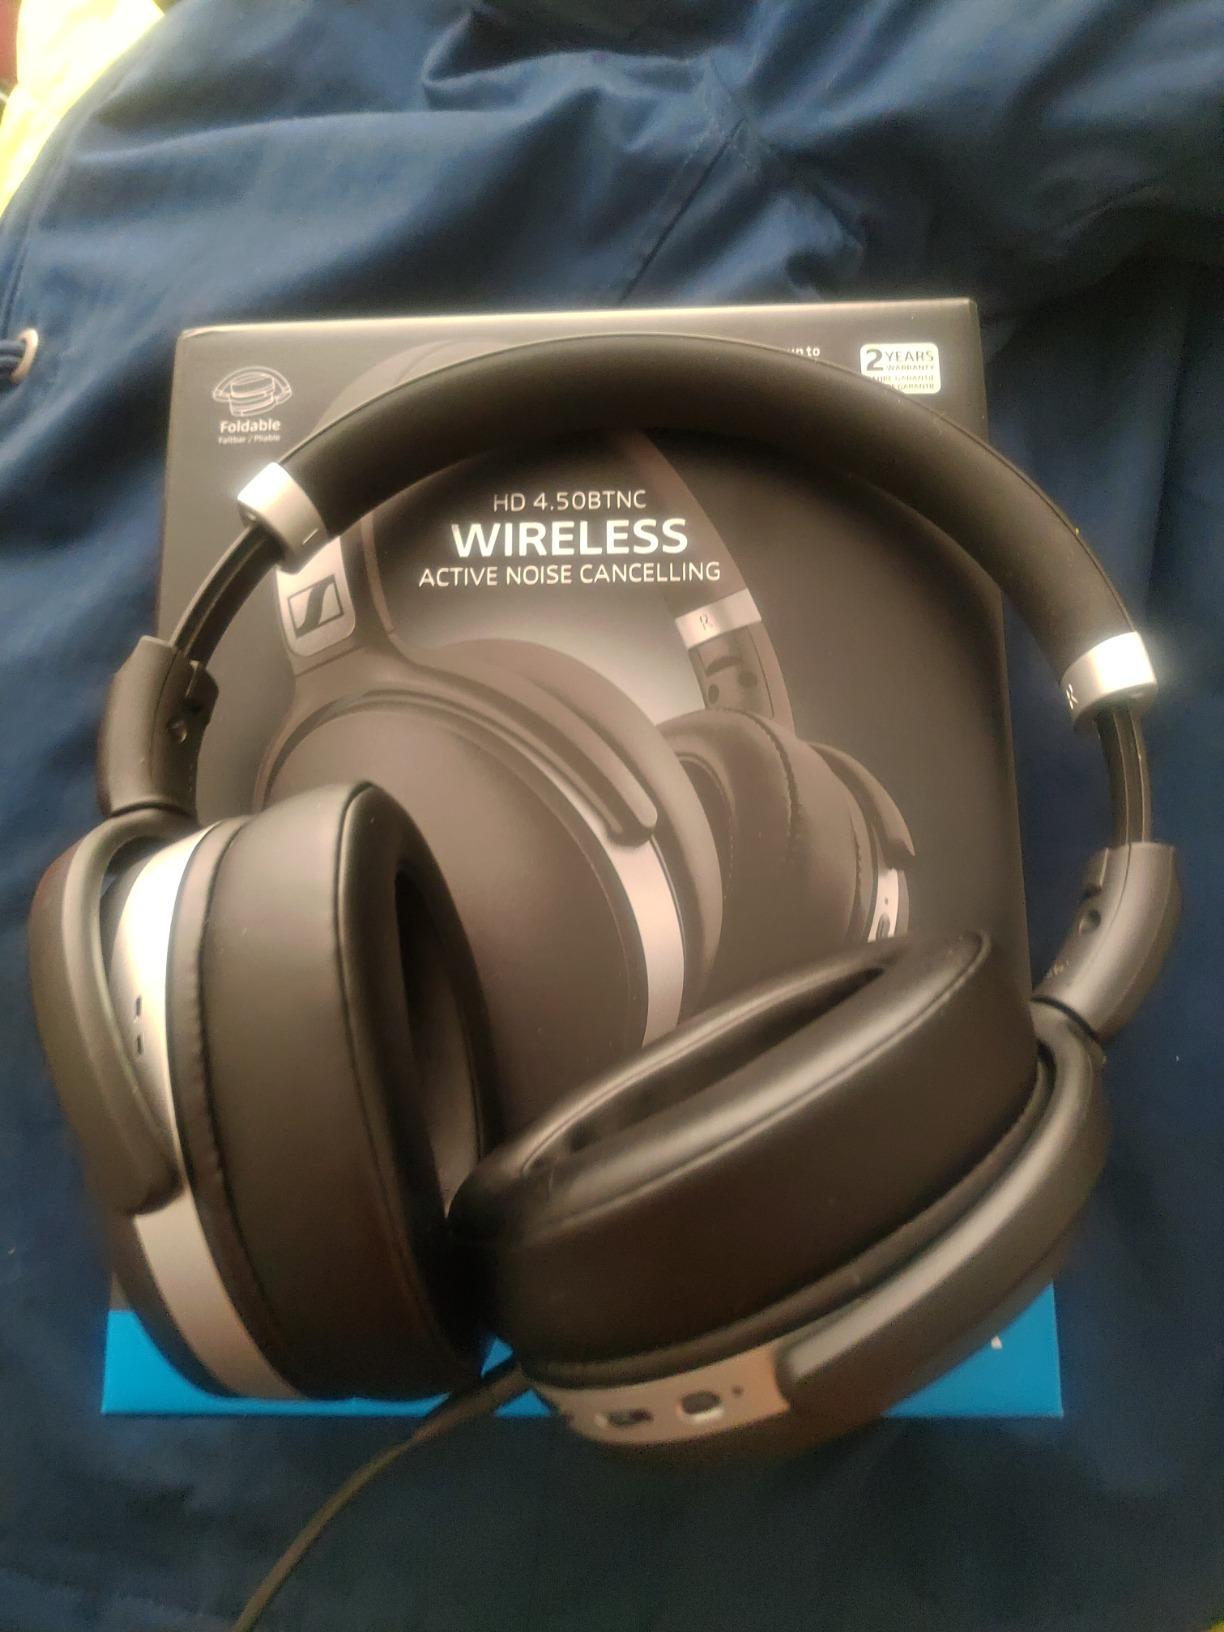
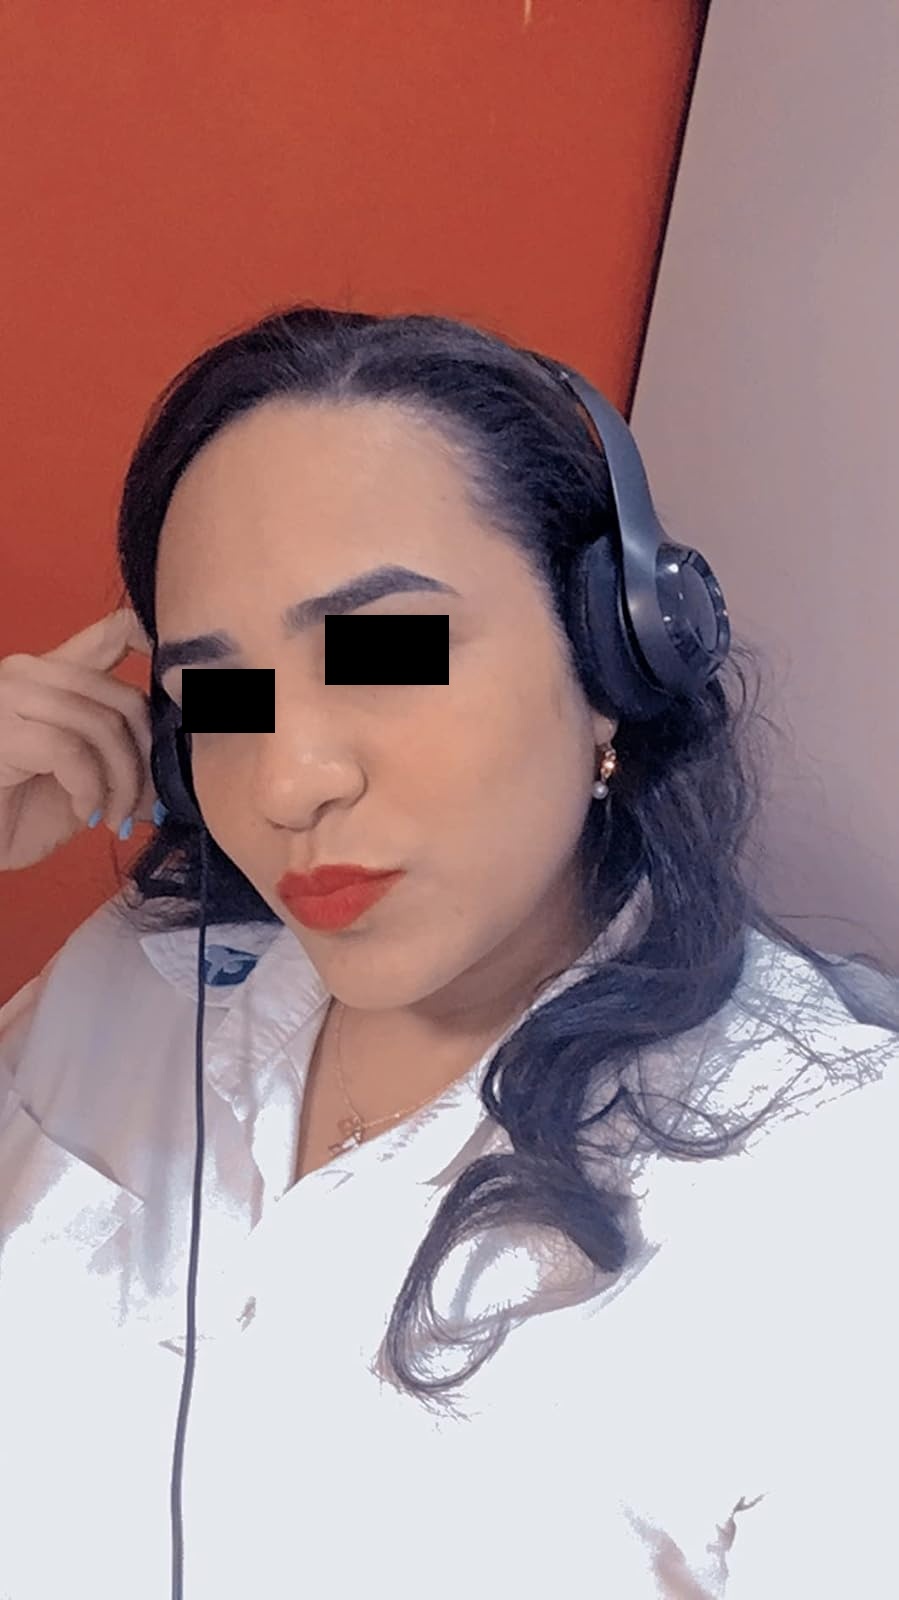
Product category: headphones
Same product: no